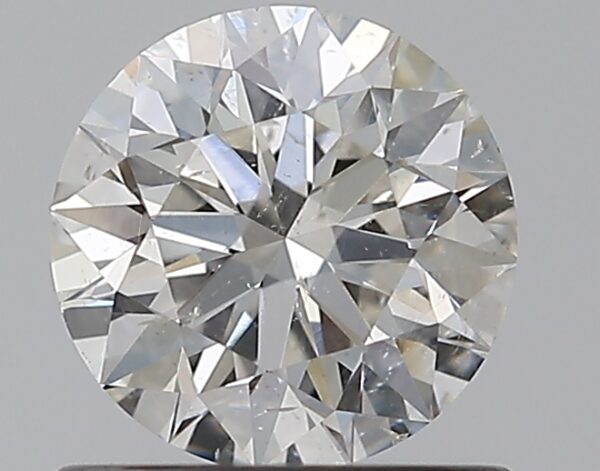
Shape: round
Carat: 0.72
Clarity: SI2
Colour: H
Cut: EX
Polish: EX
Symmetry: EX
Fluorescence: N
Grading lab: GIA
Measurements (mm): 5.72 x 5.75 x 3.59